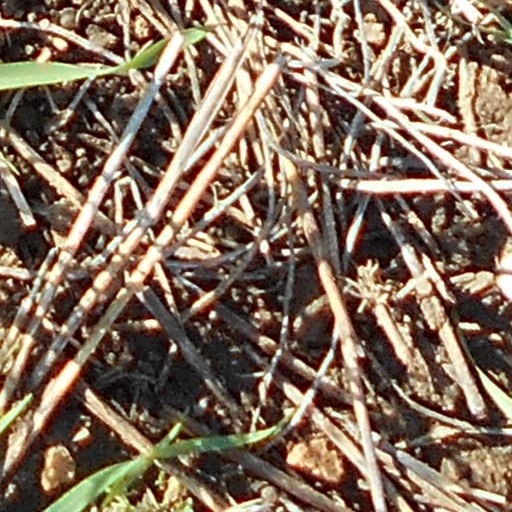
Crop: wheat